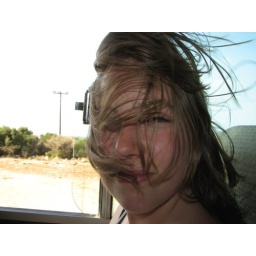
This is how you will look while sitting in a bus with open windows ;)